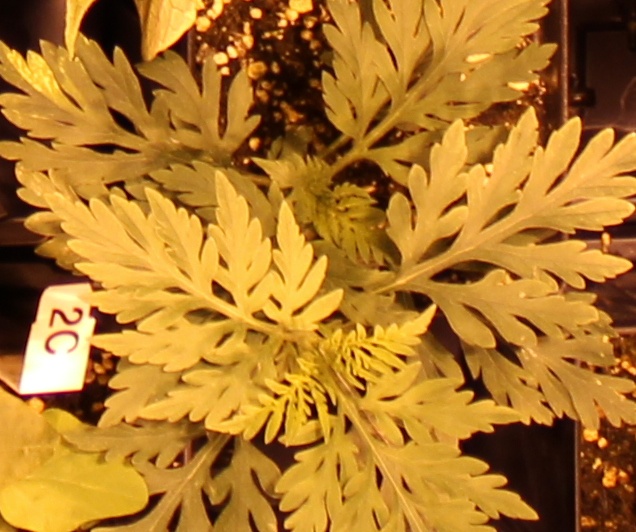
Label: Ragweed